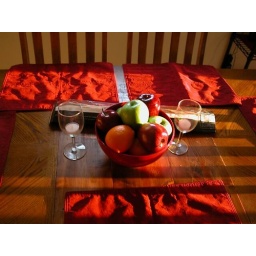
kitchen of our house in Florida.